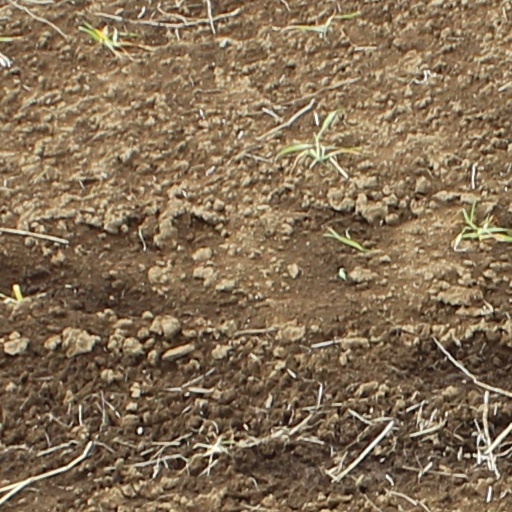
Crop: wheat